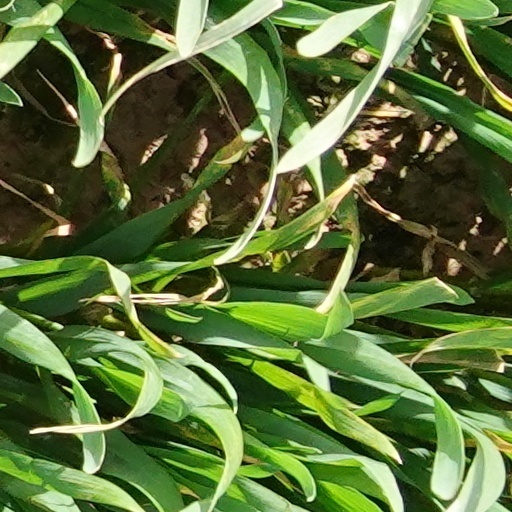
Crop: wheat